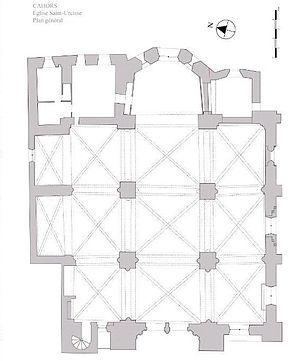
Plan de Saint-Urcisse de Cahors
L’église paroissiale Saint-Urcisse, située à proximité des rives du Lot dans la ville médiévale de Cahors, est considérée comme l’un des édifices majeurs qui témoignent de la transition de l’art roman à l’art gothique en Quercy.